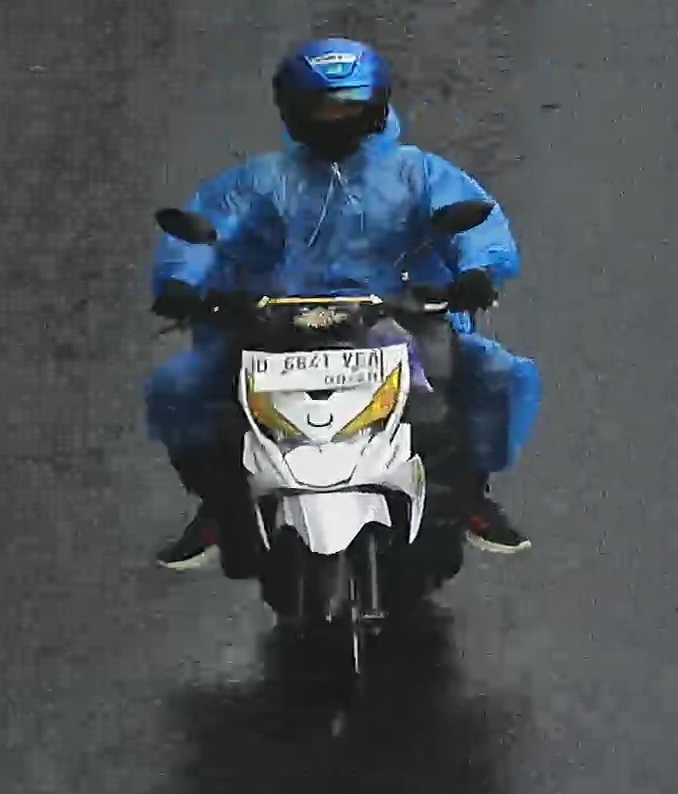
person-with-helmet: 1
person-without-helmet: 0